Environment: real
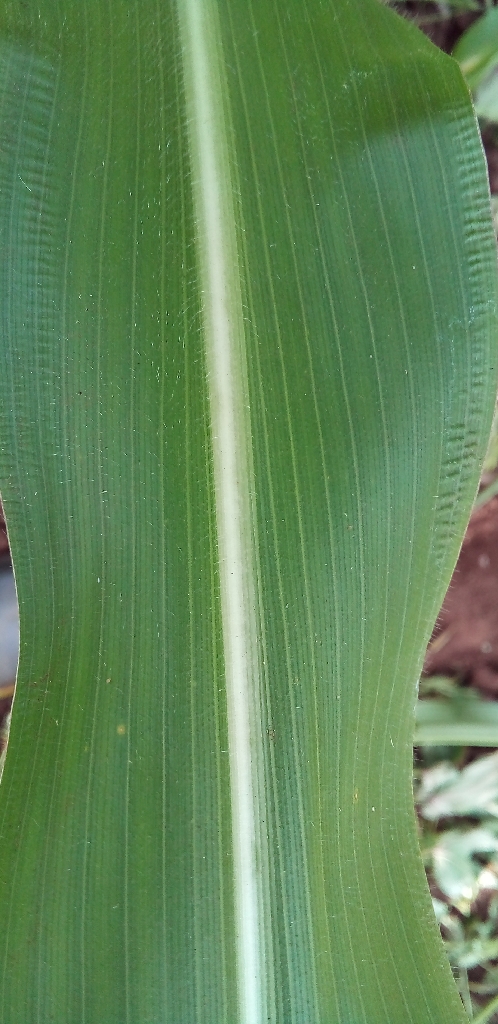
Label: healthy